Yantai

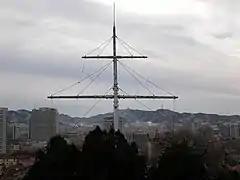
Yantai Ship Mast

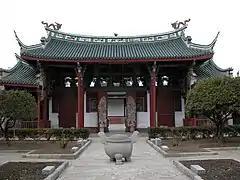
Temple of the Sea Goddess

Penglai City's Dan Cliffs is said to be the departure point of the Eight Immortals on their trip to the Conference of the Magical Peach. It is important to note that Penglai is around 80 km from the city centre of Yantai.